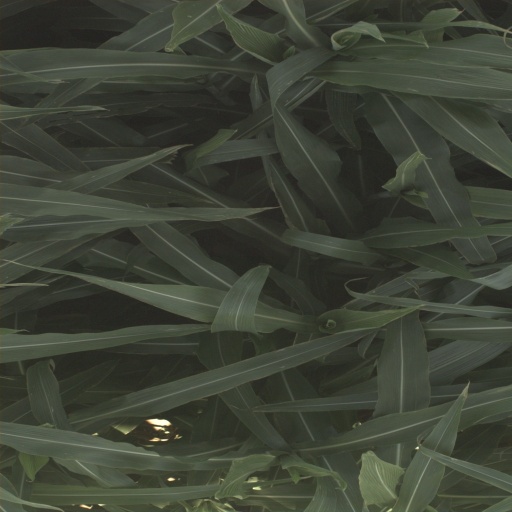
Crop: sorghum